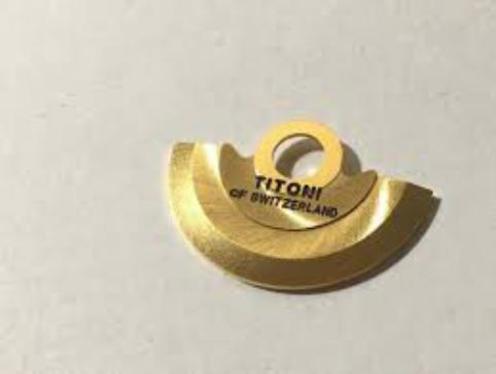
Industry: Clothes